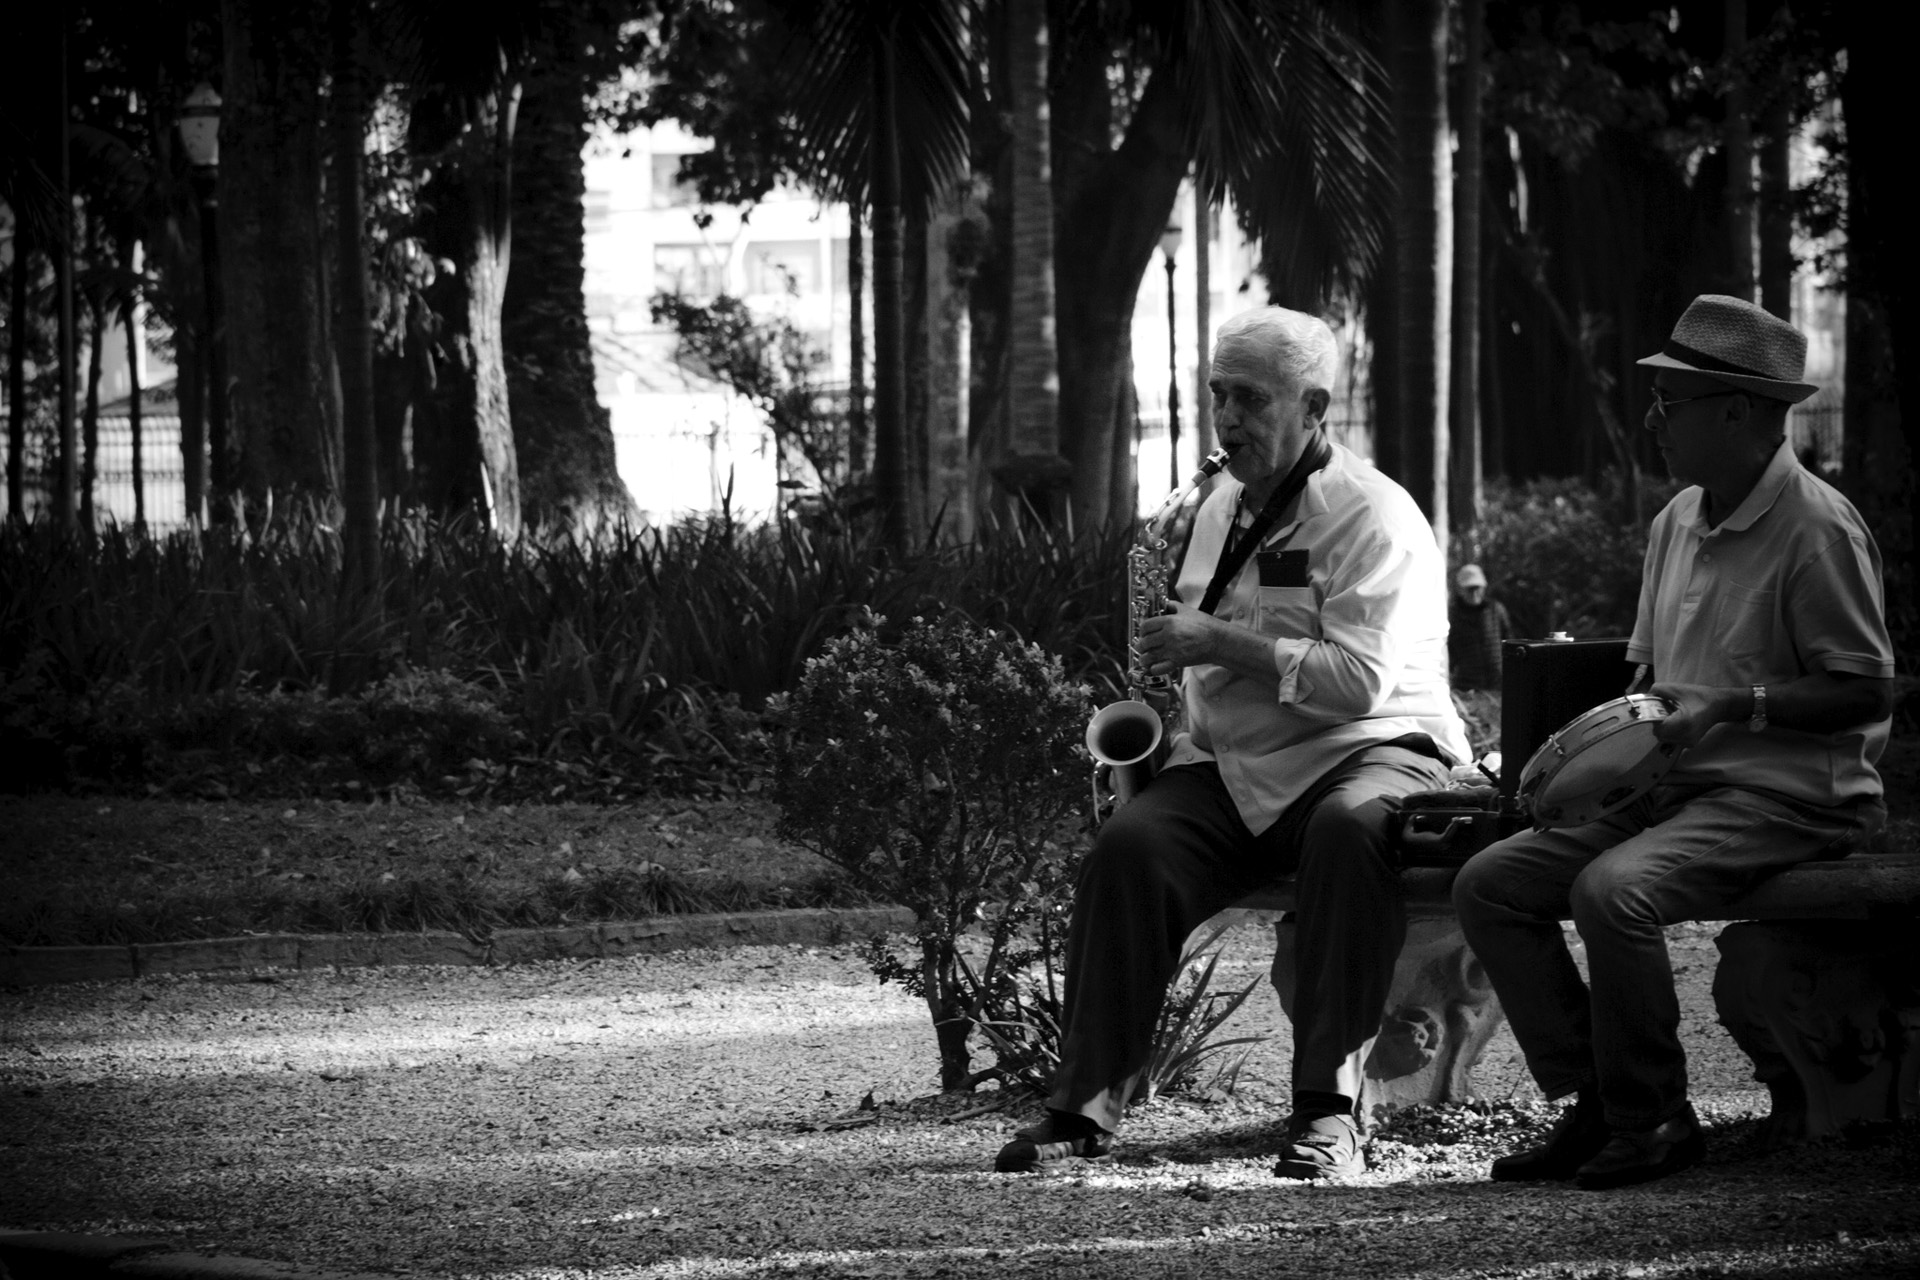
sax, music, park, fun, white, photograph, black, person, man, tree, nature, black and white, sitting, plant, woody plant, vertebrate, infrastructure, photography, monochrome photography, emotion, male, snapshot, standing, girl, darkness, monochrome, human, street, recreation, road, human behavior, walking, style, shadow, film noir